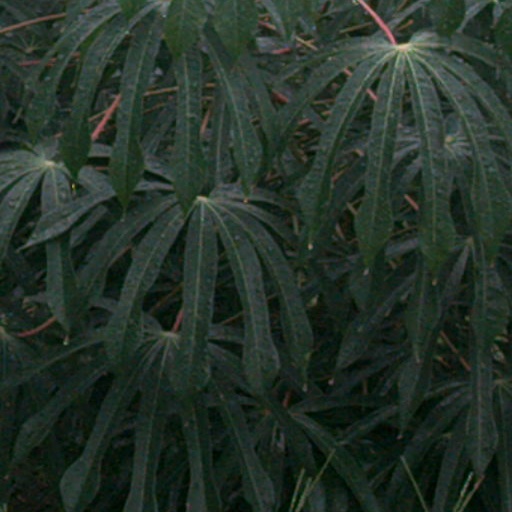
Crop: cassava